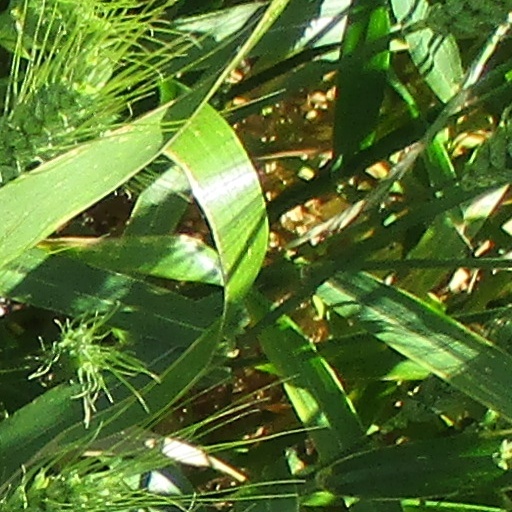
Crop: wheat